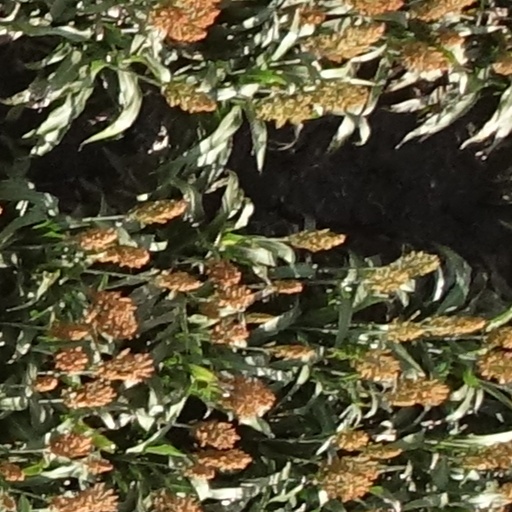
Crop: sorghum